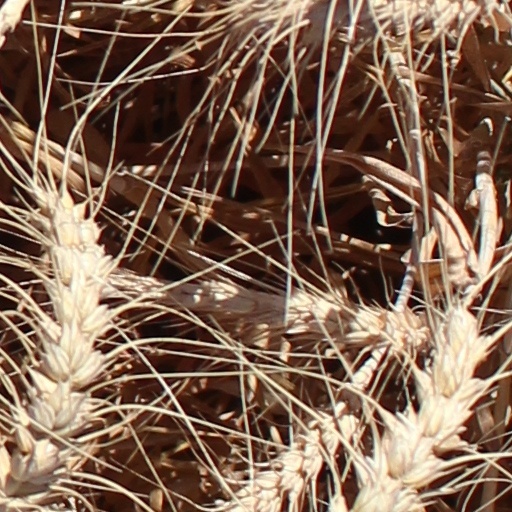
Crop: wheat